Fiskebløderhuset

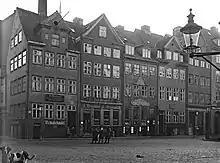
The building in January 1914: The sign on the facade reads: "A. Nissen's Mustard and Vinegar Brewery".

At the time of the 1906 census, the property was home to a total of 14 people. Anders Knud Nissen, a manufacturer of mustard and vinegar, resided on the ground floor with his wife Agnes Nissen and three servants. Sofie Elisabeth Hansen and Thora Laura Reinholdine Smith, a 22-year-old female bookkeeper and a 39-year-old widow, resided on the second floor with one maid. Christian Julius Jaten, a paper hanger, resided alone on the third floor. Niels Olsen, a grocer resided in the basement with his wife Christine Marie Olsen, their two sons (aged 12 and 19) and one maid.